Cooley Covered Bridge

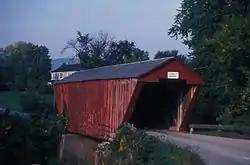
1970 photo

The Cooley Covered Bridge is a covered bridge that carries Elm Street across Furnace Brook in Pittsford, Vermont. Built in 1849, it is one of a small number of bridges in the state that has a well-documented association with the 19th-century master bridgewright Nicholas M. Powers, who grew up nearby. It is one of four surviving 19th-century covered bridges in the town, and was listed on the National Register of Historic Places in 1974.